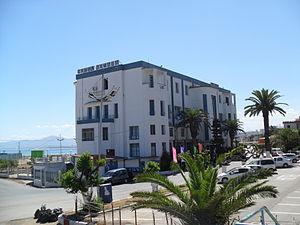
L'Hôtel de Kotama à Jijel (Algérie)
Jijel, désignée sous le nom de Djidjelli du temps de la présence française, est une ville et commune d'Algérie de la wilaya de Jijel située en Petite Kabylie, dont elle est le chef-lieu. Jijel est l'une des principales villes du pays des Kotama.
La wilaya de Jijel, en berbère : Tawilayt n Ighil Gili / en tifinagh : ⵜⴰⵡⵉⵍⴰⵢⵜ ⵏ ⵉⵖⵉⵍ ⴳⵉⵍⵉ; en arabe : ولاية جيجل est une wilaya cotière située au nord-est de l'Algérie dans la région de la Petite Kabylie et dont le chef-lieu est la ville éponyme de Jijel.